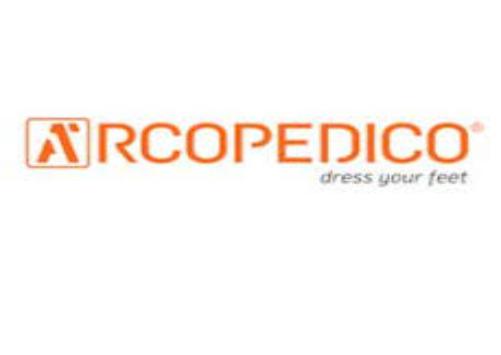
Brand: Arcopedico
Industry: Clothes